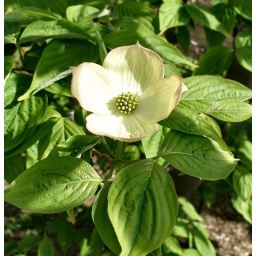
This tree has blooms that start out pale green with a pink kiss around the edges.